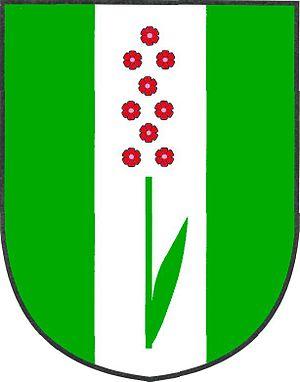
Bílichov est une commune du district de Kladno, dans la région de Bohême-Centrale, en Tchéquie. Sa population s'élevait à 191 habitants en 2020.